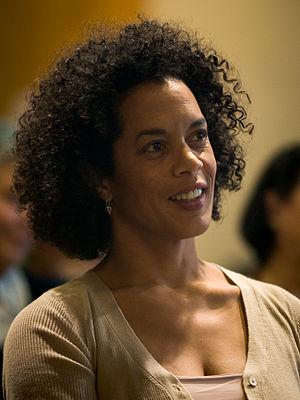
Aminatta Forna, née en 1964 à Glasgow, est une écrivain britannique.